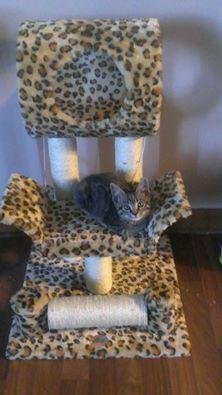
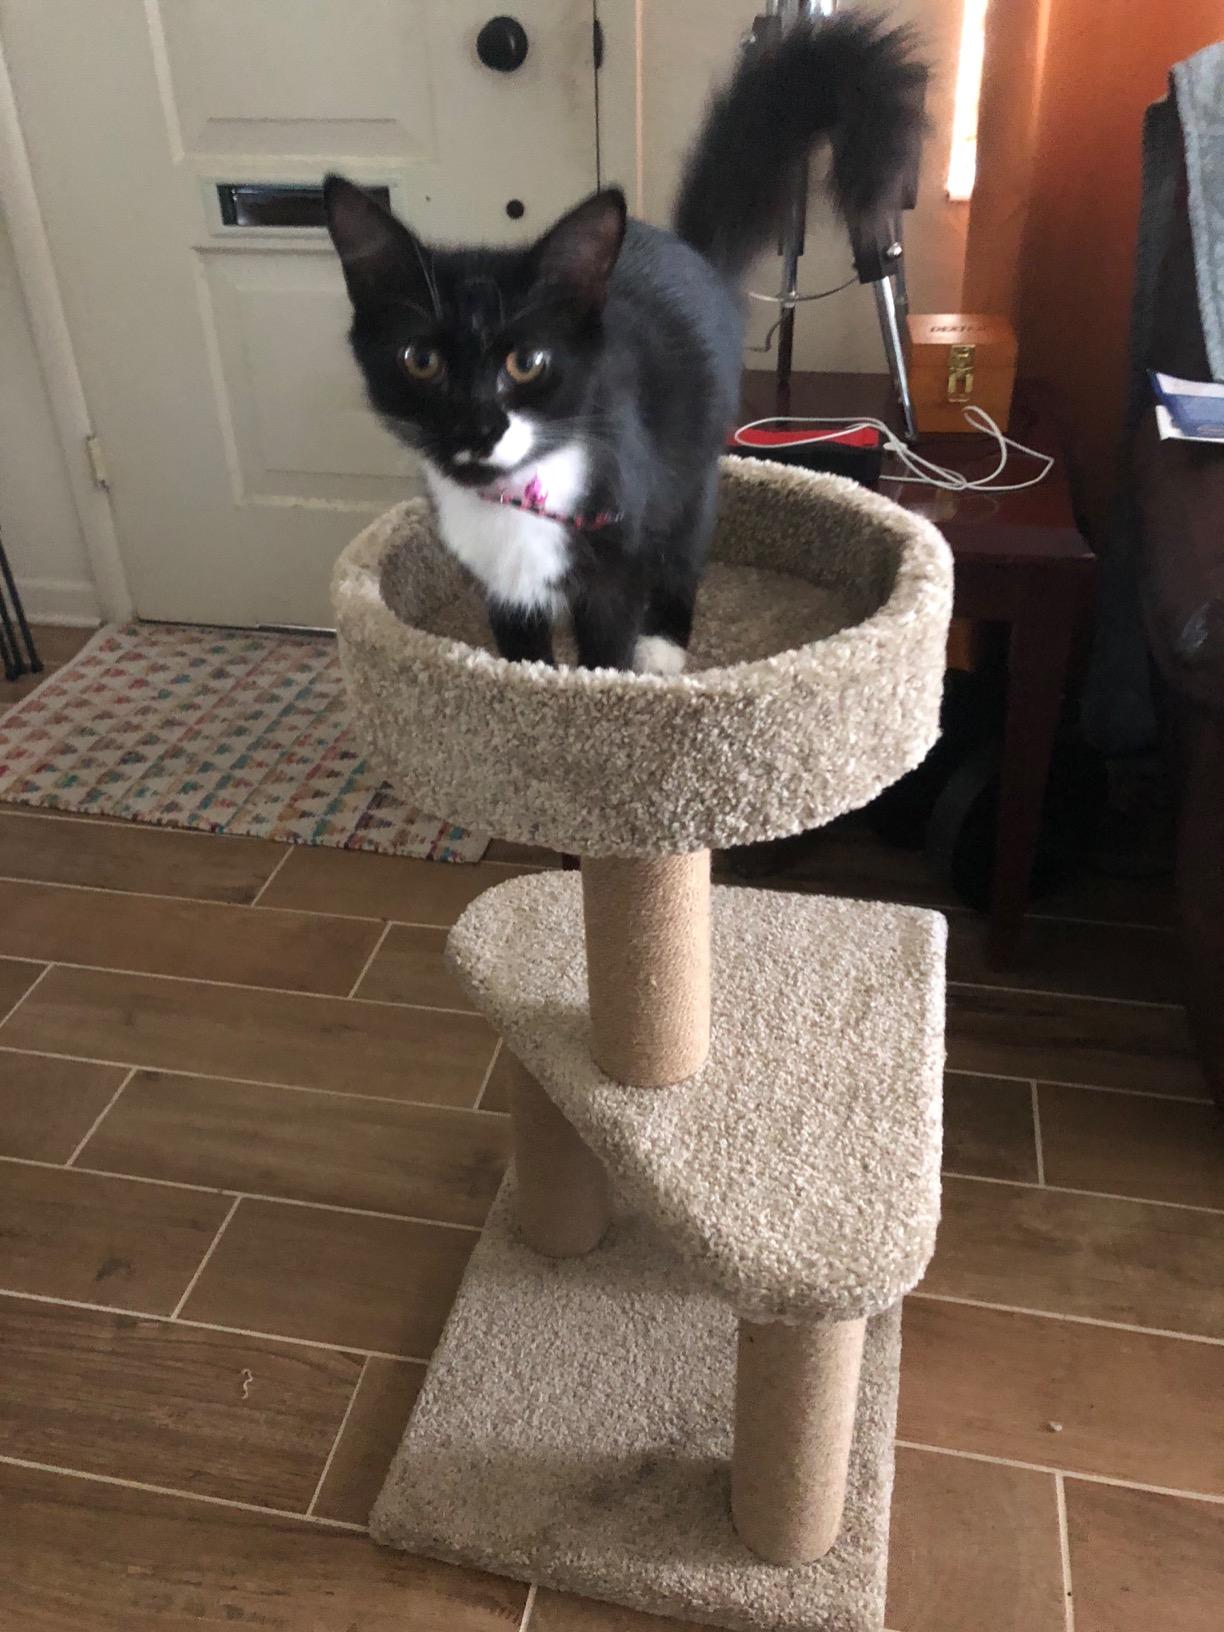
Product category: items_cat tree
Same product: no